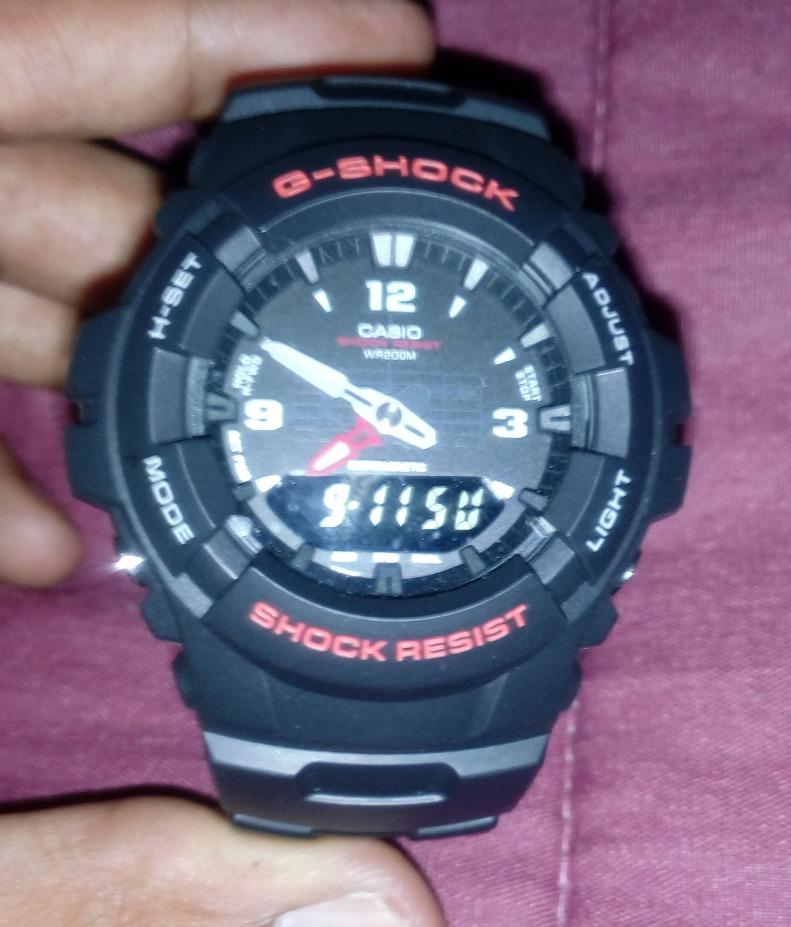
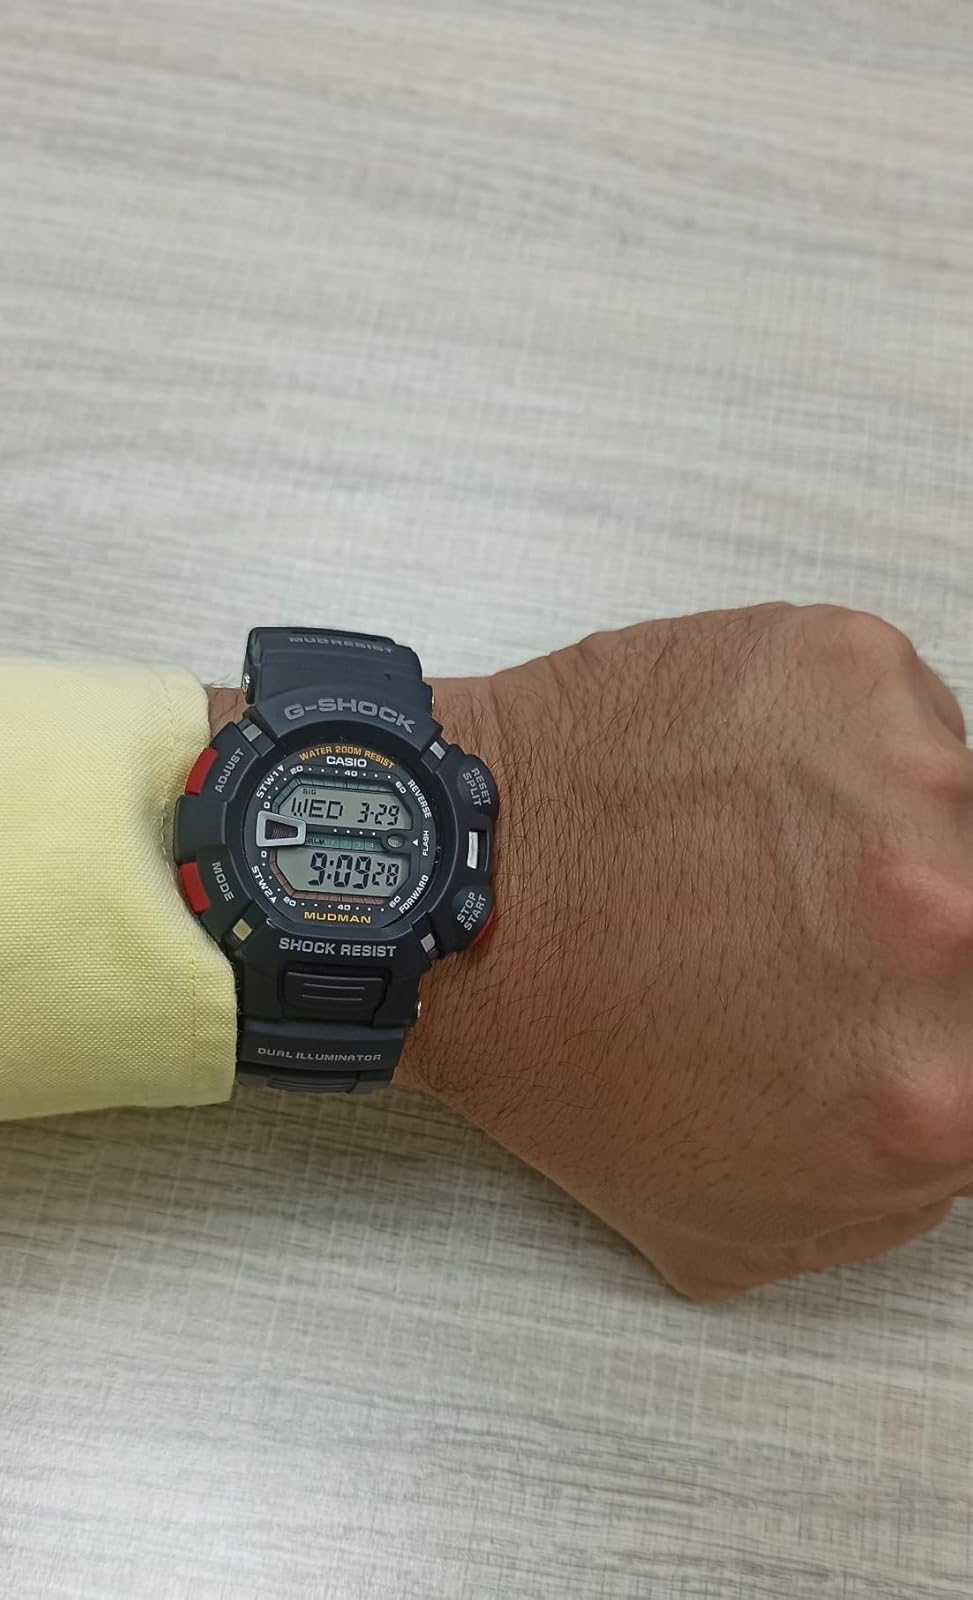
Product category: accessories_watch
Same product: no